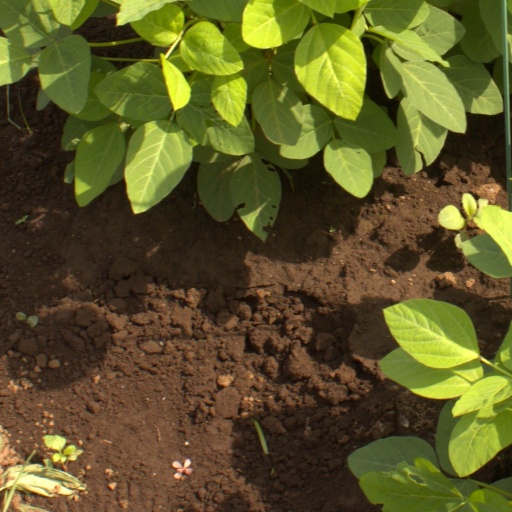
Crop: soybean